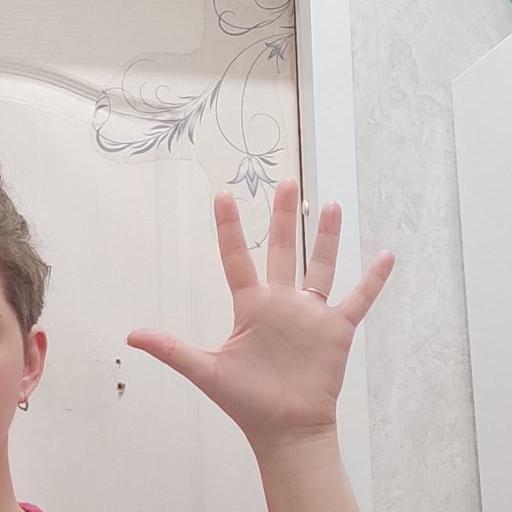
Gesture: palm